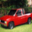
Label: pickup_truck